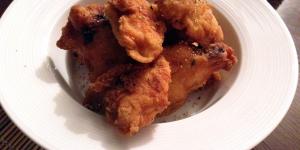
pollo campero